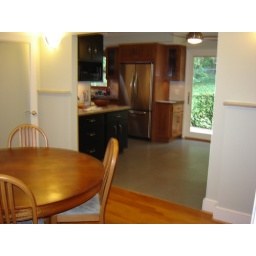
dining room near front door into kitchen